Michael J. Eagen

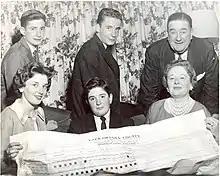
Judge Eagen and his family - Election Night 1959

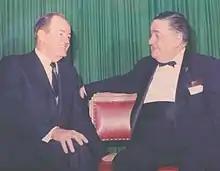
Vice President Hubert Humphrey and Justice Eagen 1968

On February 25, 1977, Eagen became Chief Justice of the Pennsylvania Supreme Court serving in this role until his retirement from the bench in 1980. The swearing in ceremony was held at what later became Eagen Auditorium, at the University of Scranton. This was the first and only time the Pennsylvania Supreme Court has been in session in Scranton, Pennsylvania.